The Hostage (1967 film)

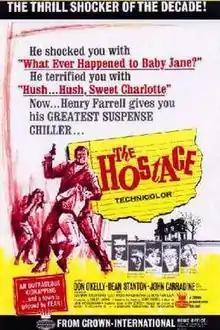
Theatrical poster

The Hostage is a 1966 Crown International low-budget motion picture starring Don O'Kelly, James Almanzar and Joanne Brown, with Leland Brown, John Carradine, and Harry Dean Stanton.